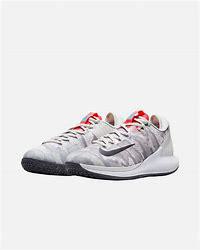
Brand: Nike
Model: Court Air Zoom Zero